Center for Near-Earth Object Studies

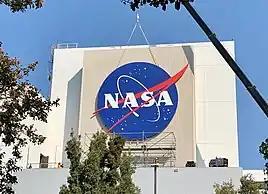
JPL

The Center for Near-Earth Object Studies (CNEOS) is the Jet Propulsion Laboratory's (JPL's) facility for computing asteroid and comet orbits and their probability of Earth impact. CNEOS is located at, and operated by, Caltech in Pasadena, California.